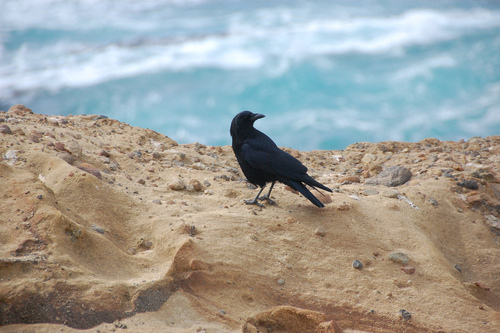
this bird is all black with black feet and a black pointed beak.
a small black bird with wings and a small black billthe bird has a black overall body color from its crown to its feet.
this little bird has a dark crown, dark windbags, dark beak, and a dark throat.
a black bird with a black body, black tarsus and black feet.
this bird is completely black with a pointy beak.
this sleek black bird has a thick, pointed bill.
this bird has average proportions and is black all over.
this small bird is all black and does not appear to have any color.
this medium sized all black bird has long tail feathers and features a beak that is short, sharp pointed and looks very sturdy.
Species: American Crow